Mink DeVille

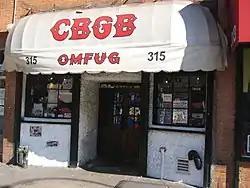
CBGB, where Mink DeVille was a house band.

Said DeVille, "We were doing Little Walter stuff, we were doing Elmore James stuff. The only stuff we were doing that people had heard was 'Please, Please, Please' by James Brown. We used to do an Apollo thing. We played CBGBs for three years, and all of the sudden word got out, and then came this word "Punk," which where I come from is a bad word. A punk is somebody who picks a fight with you and then never shows up." In 2007, Willy DeVille said about the bands that played CBGBs, "We were all labeled as part of this American punk thing but I really didn't see any of us having much in common." "Every f----n' art student that plays out of tune gets a record deal," he said dismissively in 1981, when asked about the punk scene.